SMS Cormoran (1892)

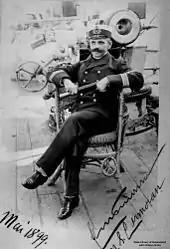
Hugo Emsmann, s commander, aboard the ship in May 1899

On 13 September 1895, arrived in Singapore and joined the East Asia Division under the command of Rear Admiral Hoffmann, who flew his flag in the armored cruiser . In July 1896, she participated in the recovery of the stranded gunboat . In October and November 1897, steamed up the Yangtze River to Hankow. She was also involved in the occupation of the Jiaozhou Bay Leased Territory. She went to the Philippines during the Spanish–American War in May 1898; the American cruiser prevented from entering Cavite. In November, she towed from Samsah Bay in Fujian to Hong Kong for repairs. The tense political situation in German Samoa prompted the (Admiralty Staff) to send to reinforce her sisters and there.